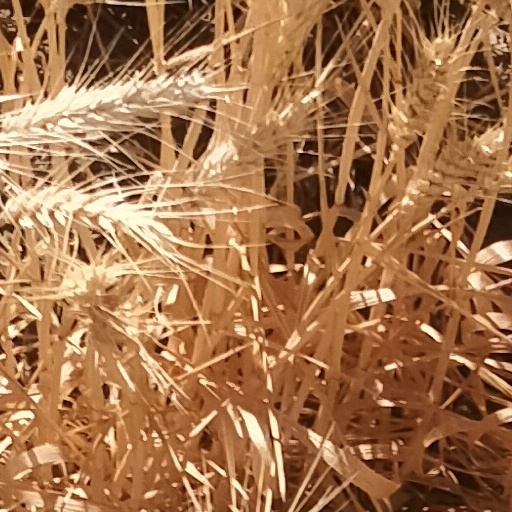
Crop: wheat